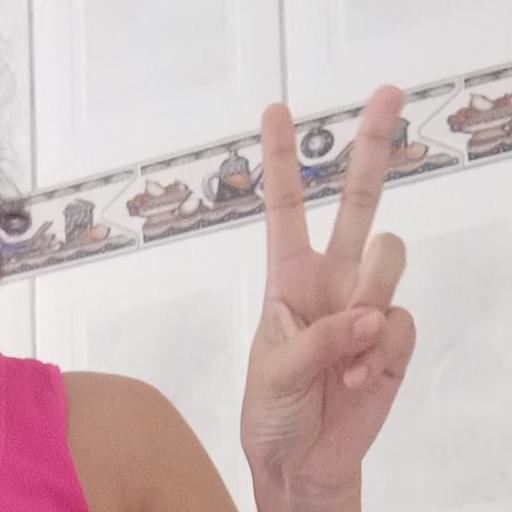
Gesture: peace